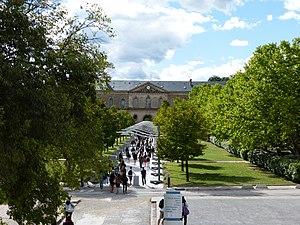
Bâtiment du casernement de la Citadelle de Montpellier, aujourd'hui lycée Joffre.
Le lycée Joffre est un établissement d'enseignement secondaire et supérieur situé à Montpellier, département de l'Hérault. Une ancienne place forte, la citadelle de Montpellier, abrite cet établissement, comprenant un collège, un lycée et des classes préparatoires aux grandes écoles. De nos jours, il compte près de 4 000 élèves de la classe de sixième aux classes préparatoires.